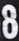
Number: 8